Abraham Faure

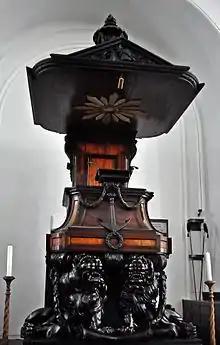
Pulpit of the Groote Kerk.

Born in Stellenbosch, Faure was educated in both England and the Netherlands and, with a strong Calvinist background, in 1818 he was inducted as a dominee (minister) in the Dutch Reformed Church in Graaff-Reinet, Cape Colony. In 1822 he was called to the "Groote Kerk in Cape Town" , where he played a significant role in the first synod there in 1824. He remained a member of the church executive for 43 years. He married Geertruida Isabella Caldwell. His family was heavily involved in the Church and his relative was also a Doctor of Divinities and a Moderator of the Dutch Reformed Synod.